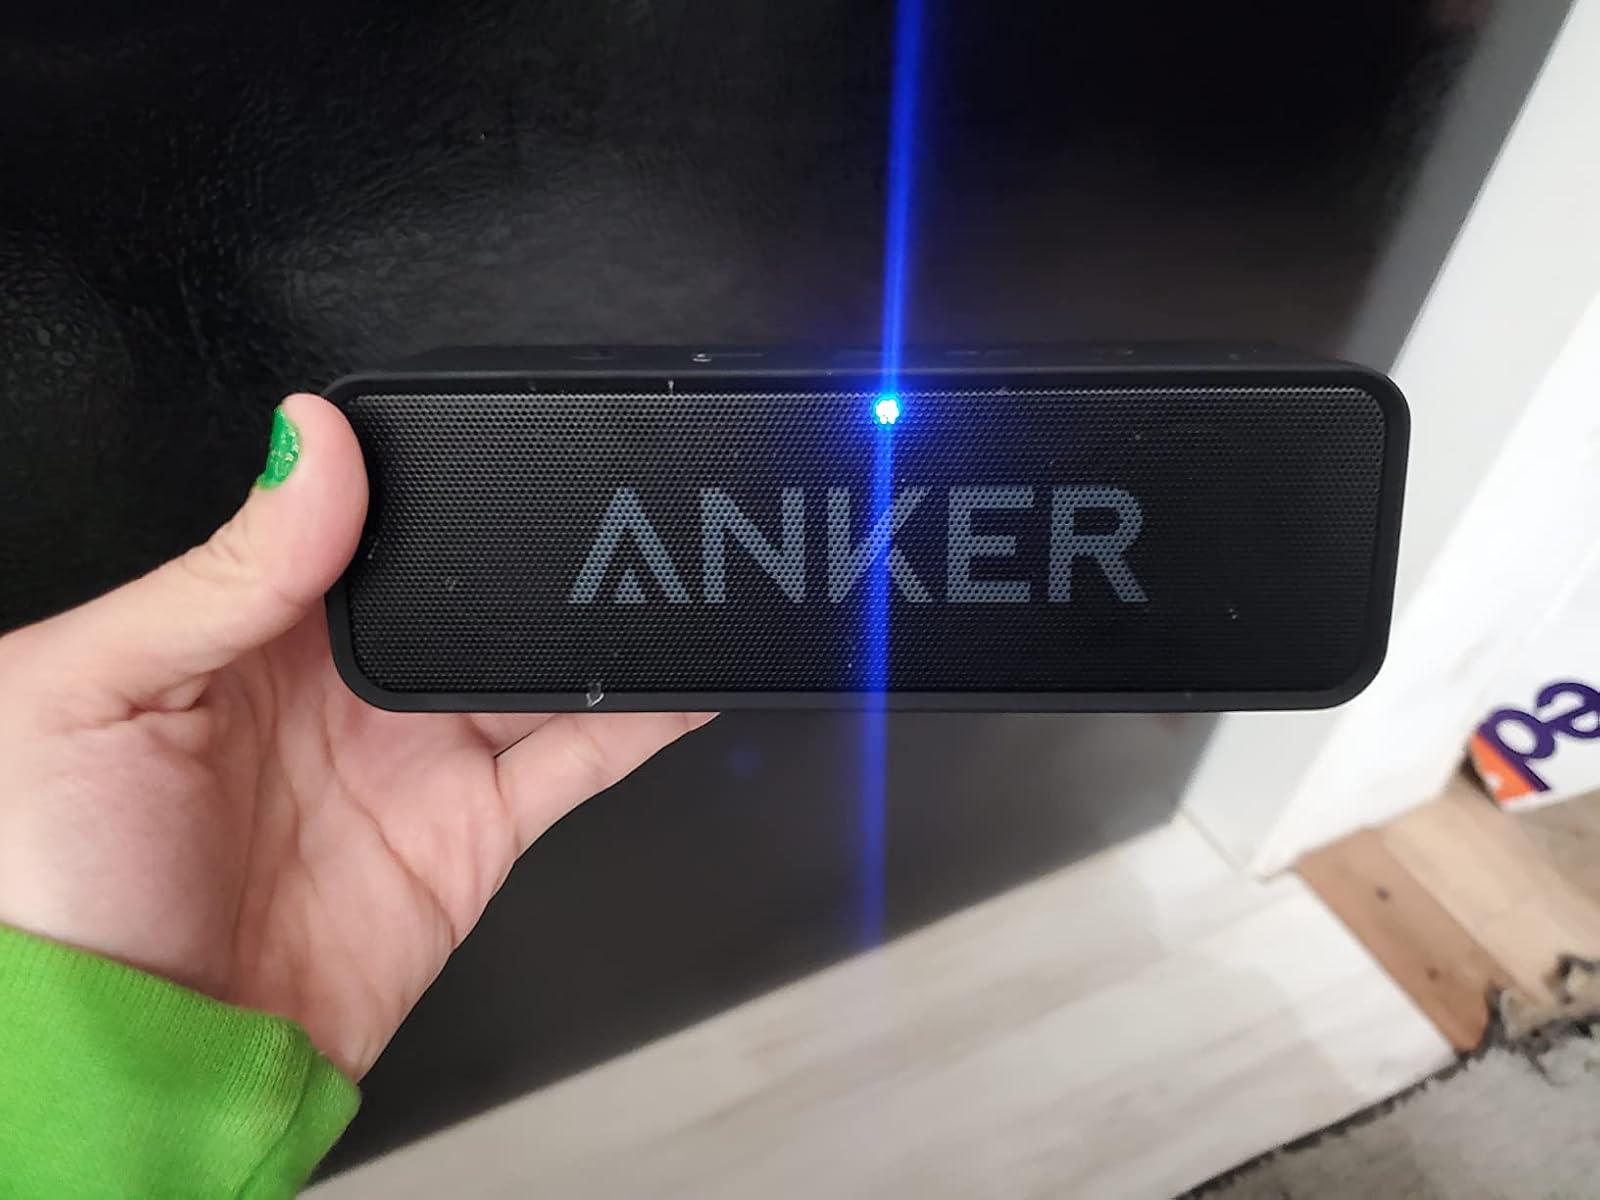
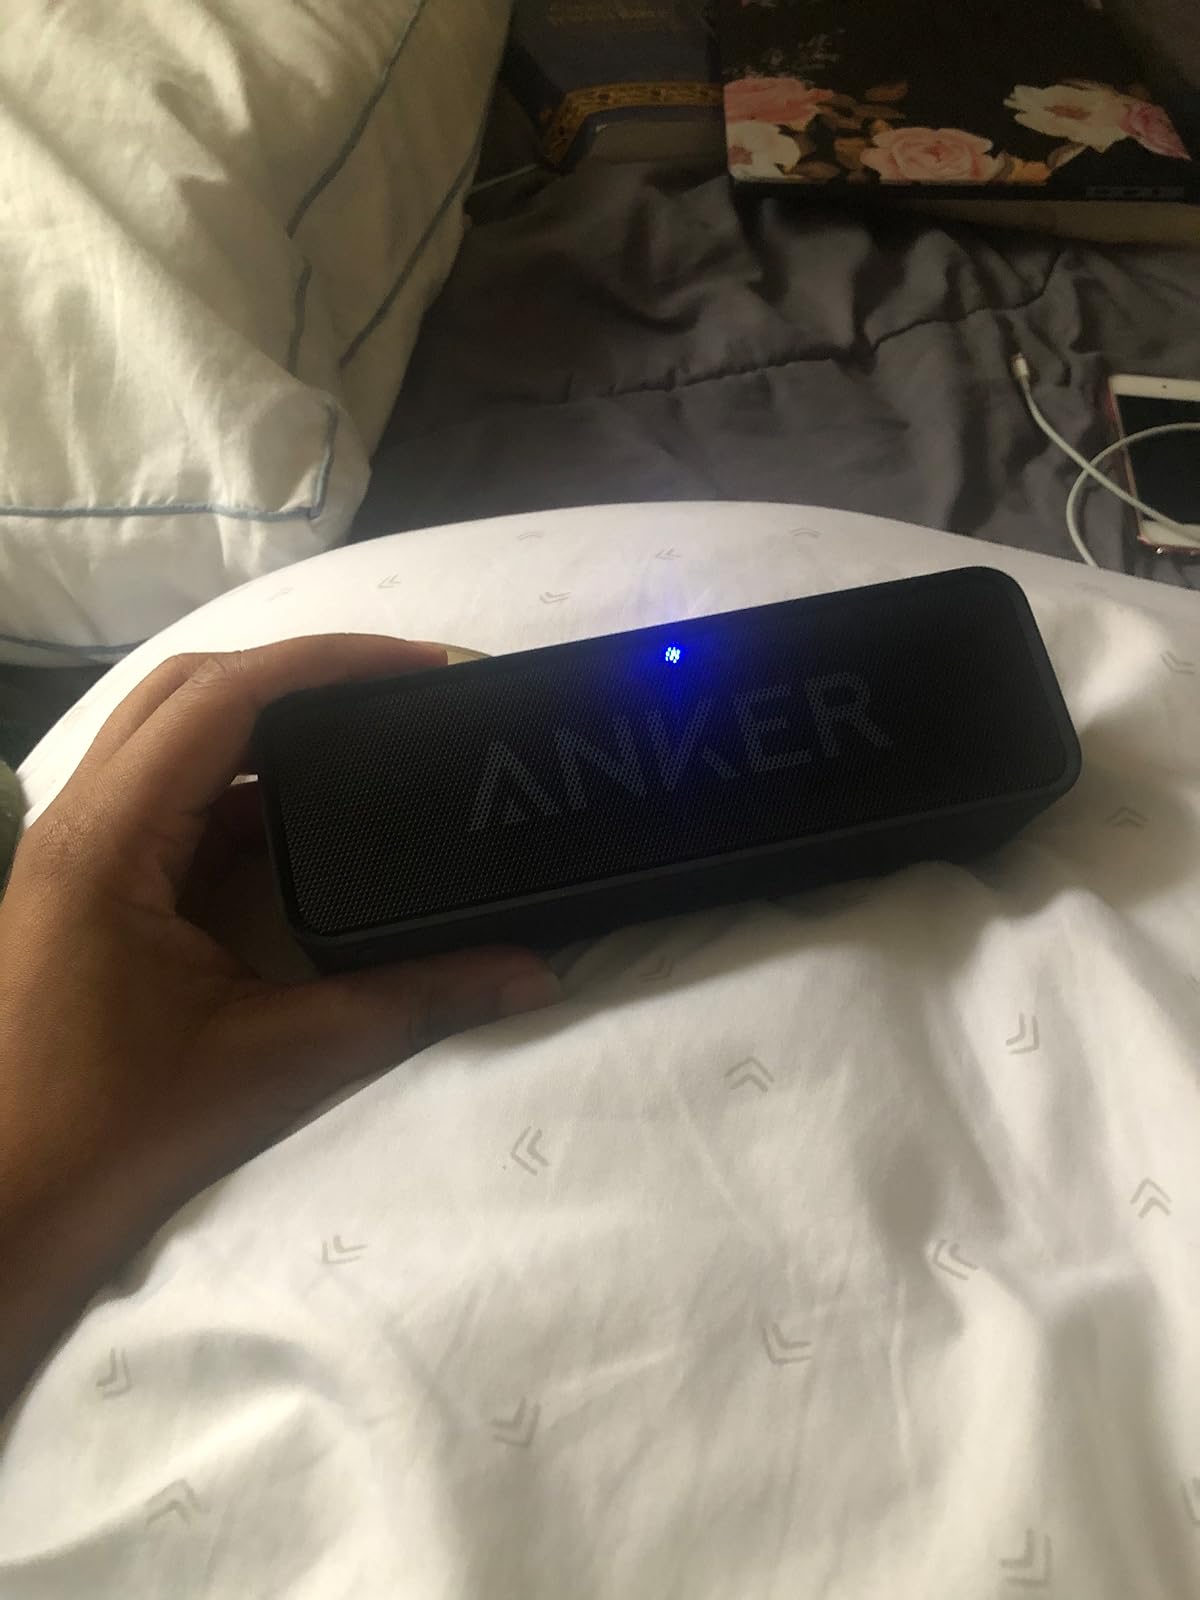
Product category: speaker
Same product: yes